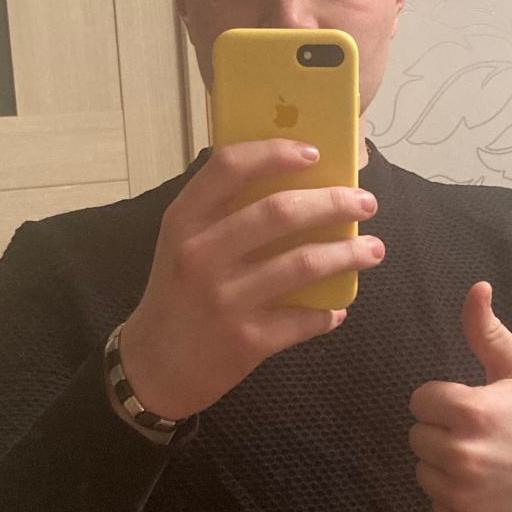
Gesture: no_gesture